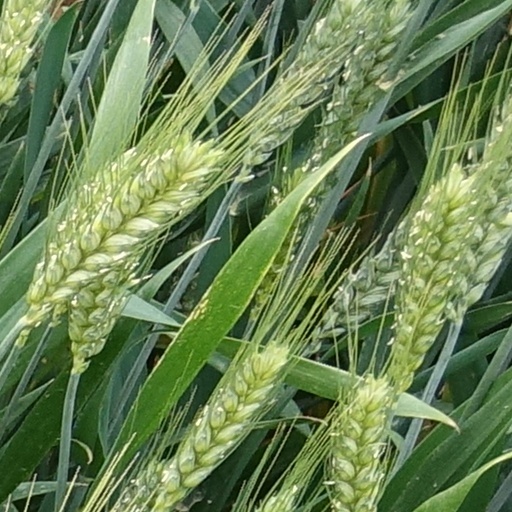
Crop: wheat